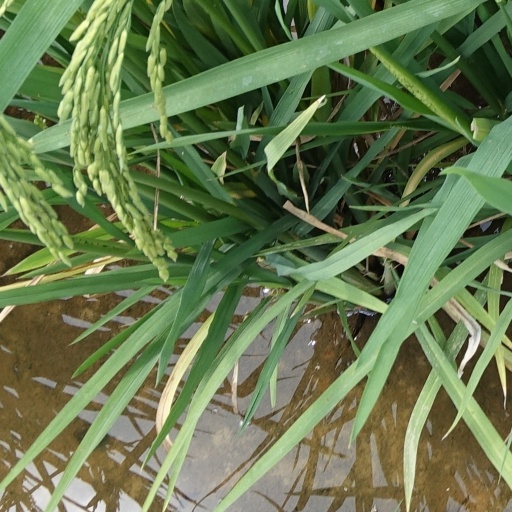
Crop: rice